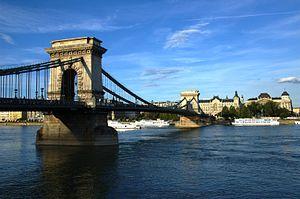
""Pont à Chaines"" à Budapest (Hongrie)"